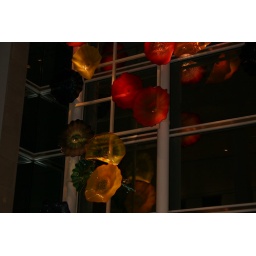
The colorful glass art reflects the energy and excitement in the music.